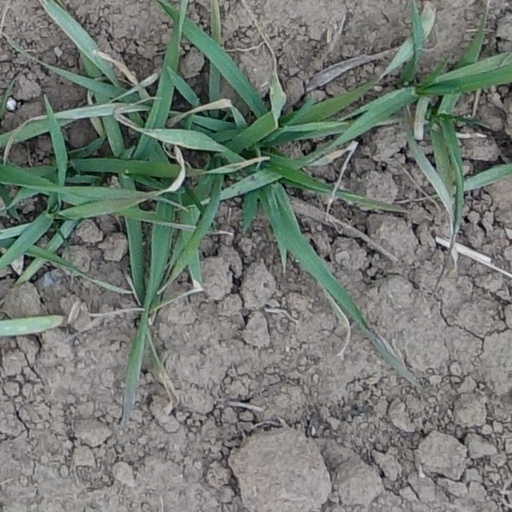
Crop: wheat